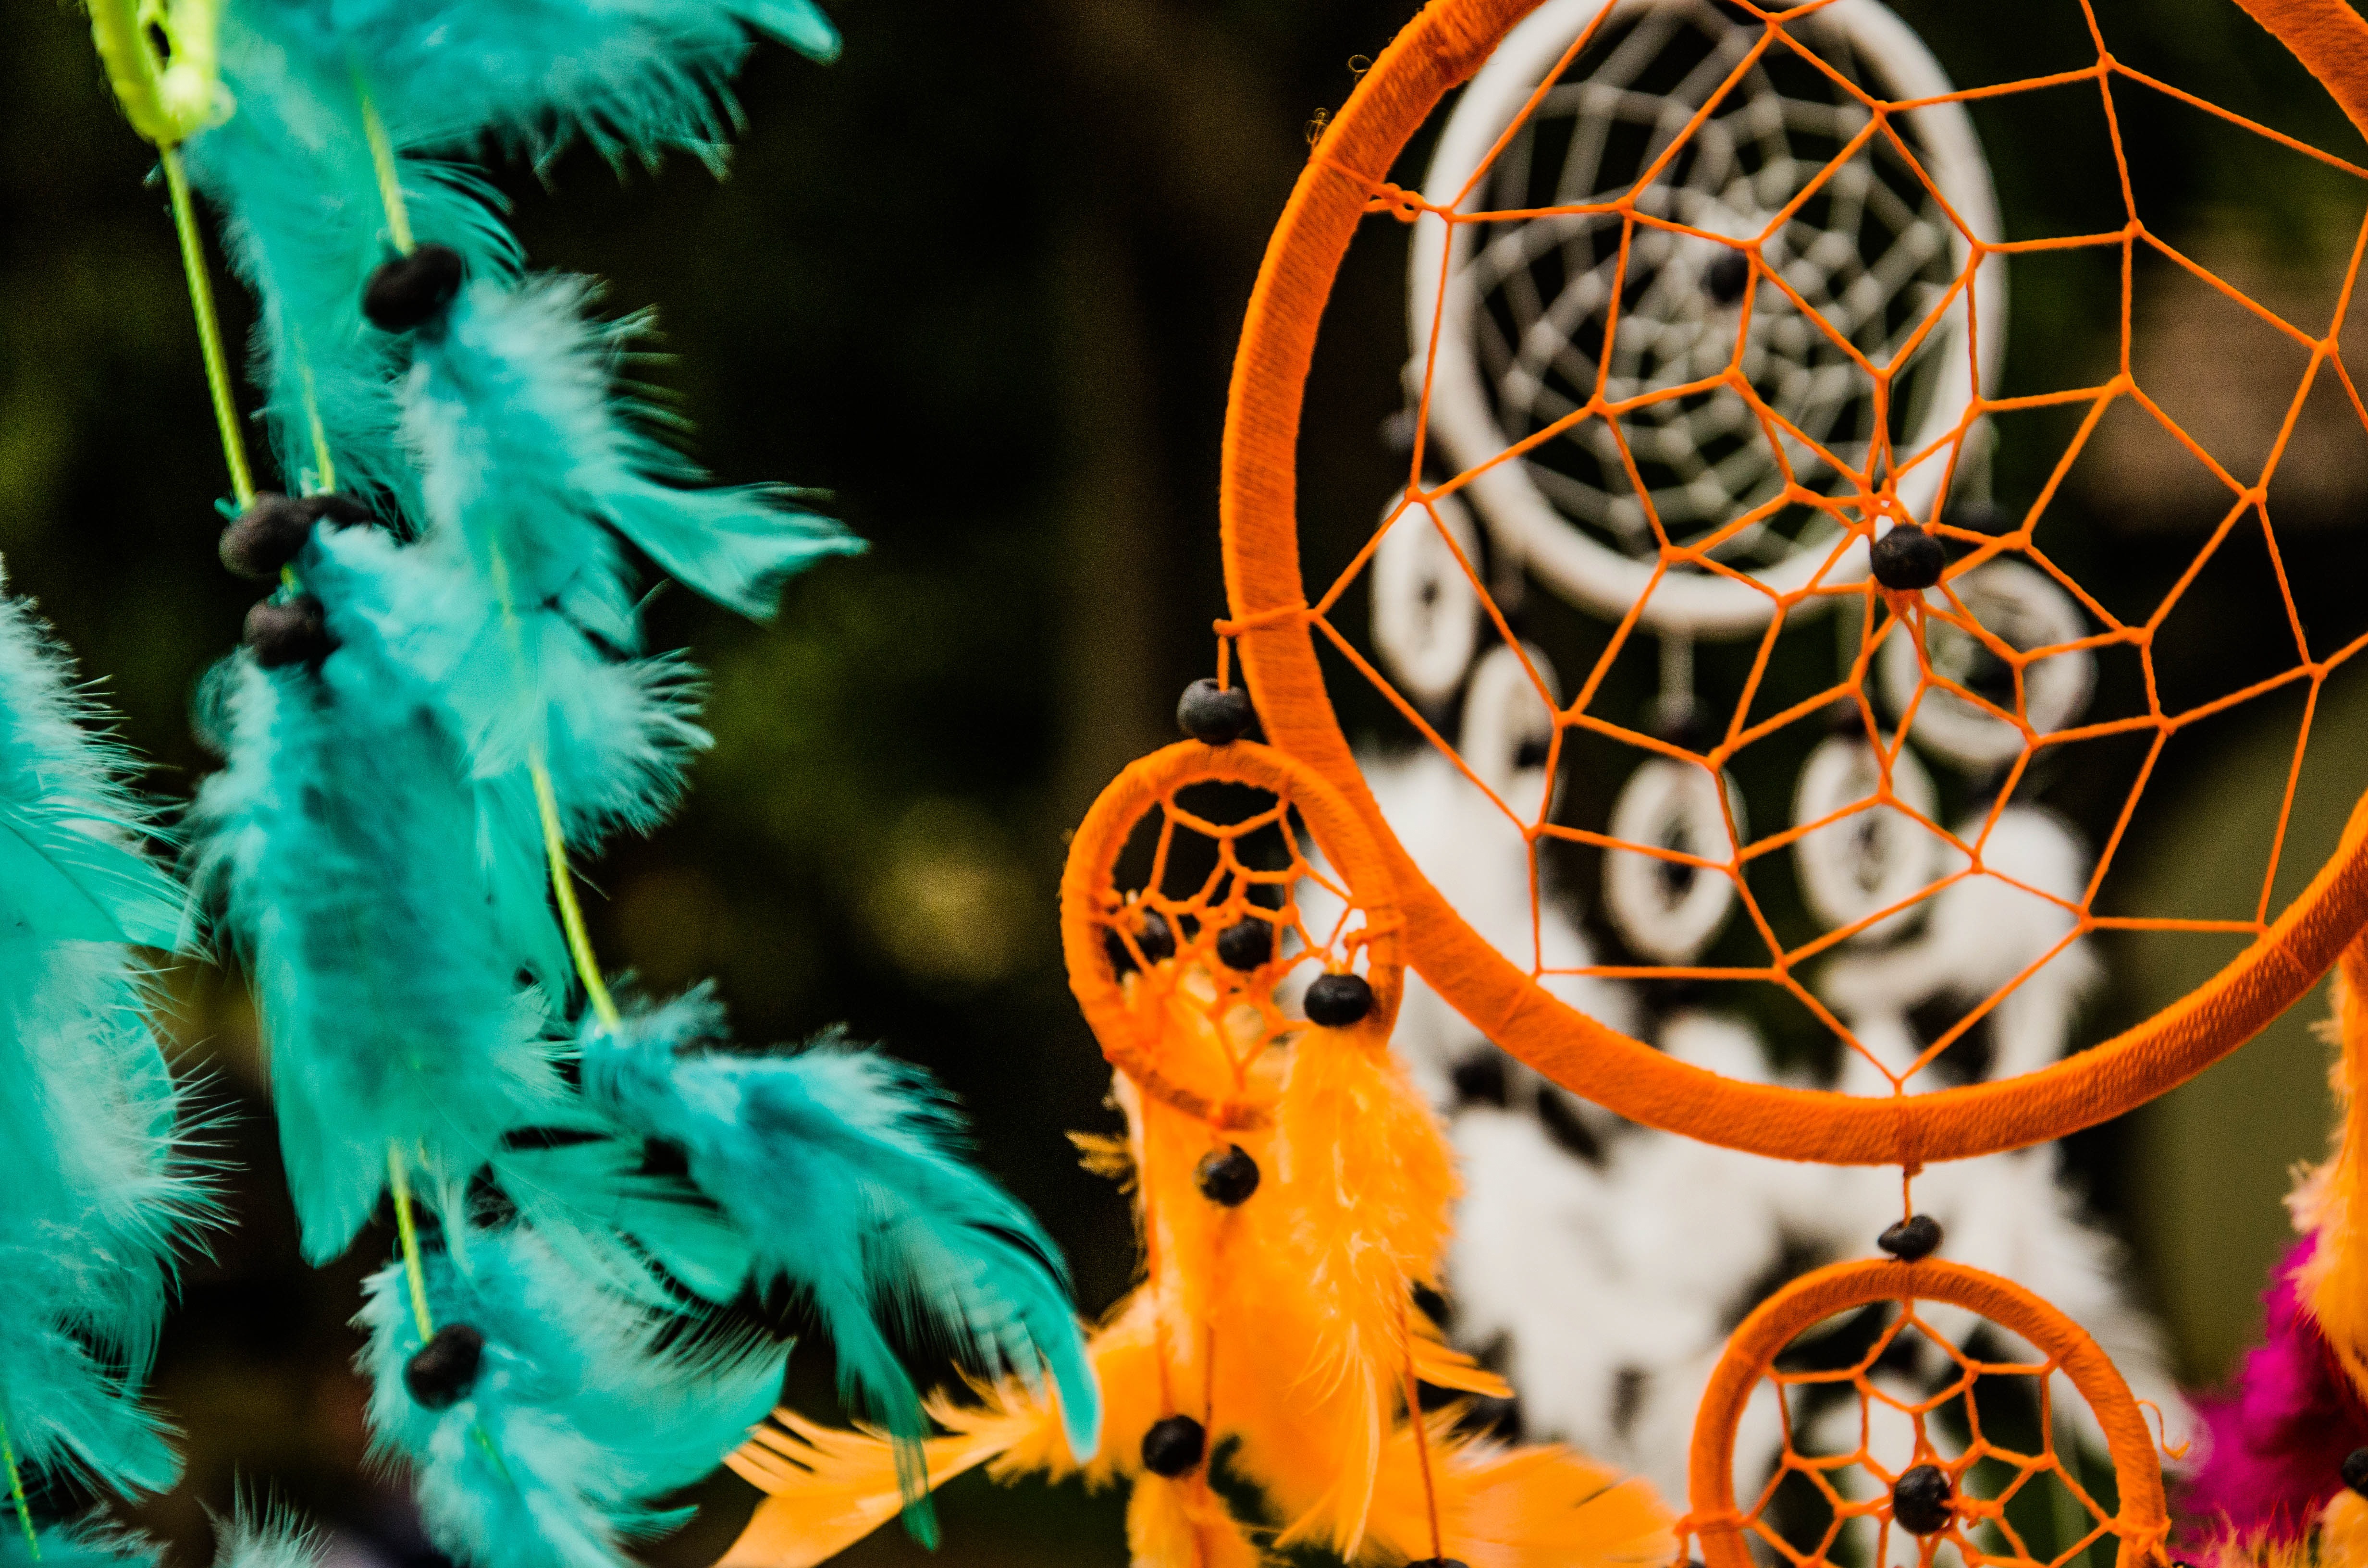
leaf, flower, wire, carnival, color, butterfly, toy, invertebrate, indian, macro photography, dream filter